Rhys Ruddock

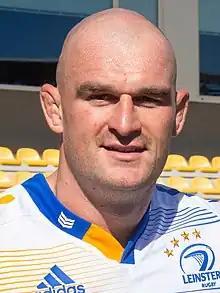

Rhys Ruddock (born 13 November 1990) is a professional rugby union player. He played for Leinster and Ireland. He plays in the backrow, at 6 or 8. In the 2009/2010 season, he captained the Irish U20s to winning the Six Nations Championship.